Võ Nguyên Giáp

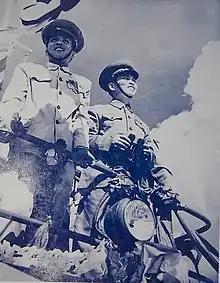
Võ Nguyên Giáp and Phạm Văn Đồng in Hà Nội, 1945

While growing stronger in Vietnam, the Việt Minh also expanded the war and lured the French to spread their force to remote areas such as Laos. In December 1953, French military commander General Henri Navarre set up a defensive complex at Ðiện Biên Phủ in the Mường Thanh Valley, disrupting Việt Minh supply lines passing through Laos. He surmised that in an attempt to reestablish the route, Giáp would be forced to organize a mass attack on Ðiện Biên Phủ, thus fighting a conventional battle, in which Navarre could expect to have the advantage.